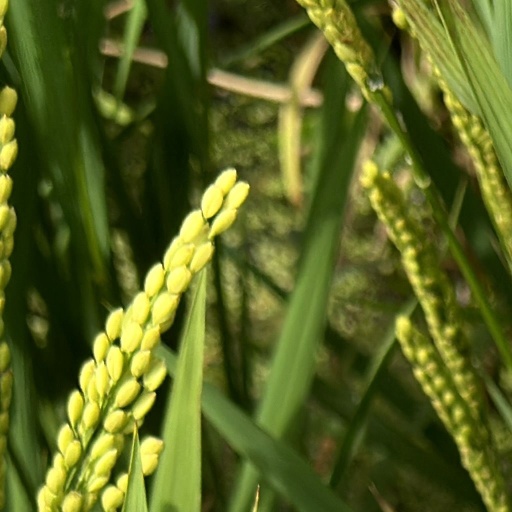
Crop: rice